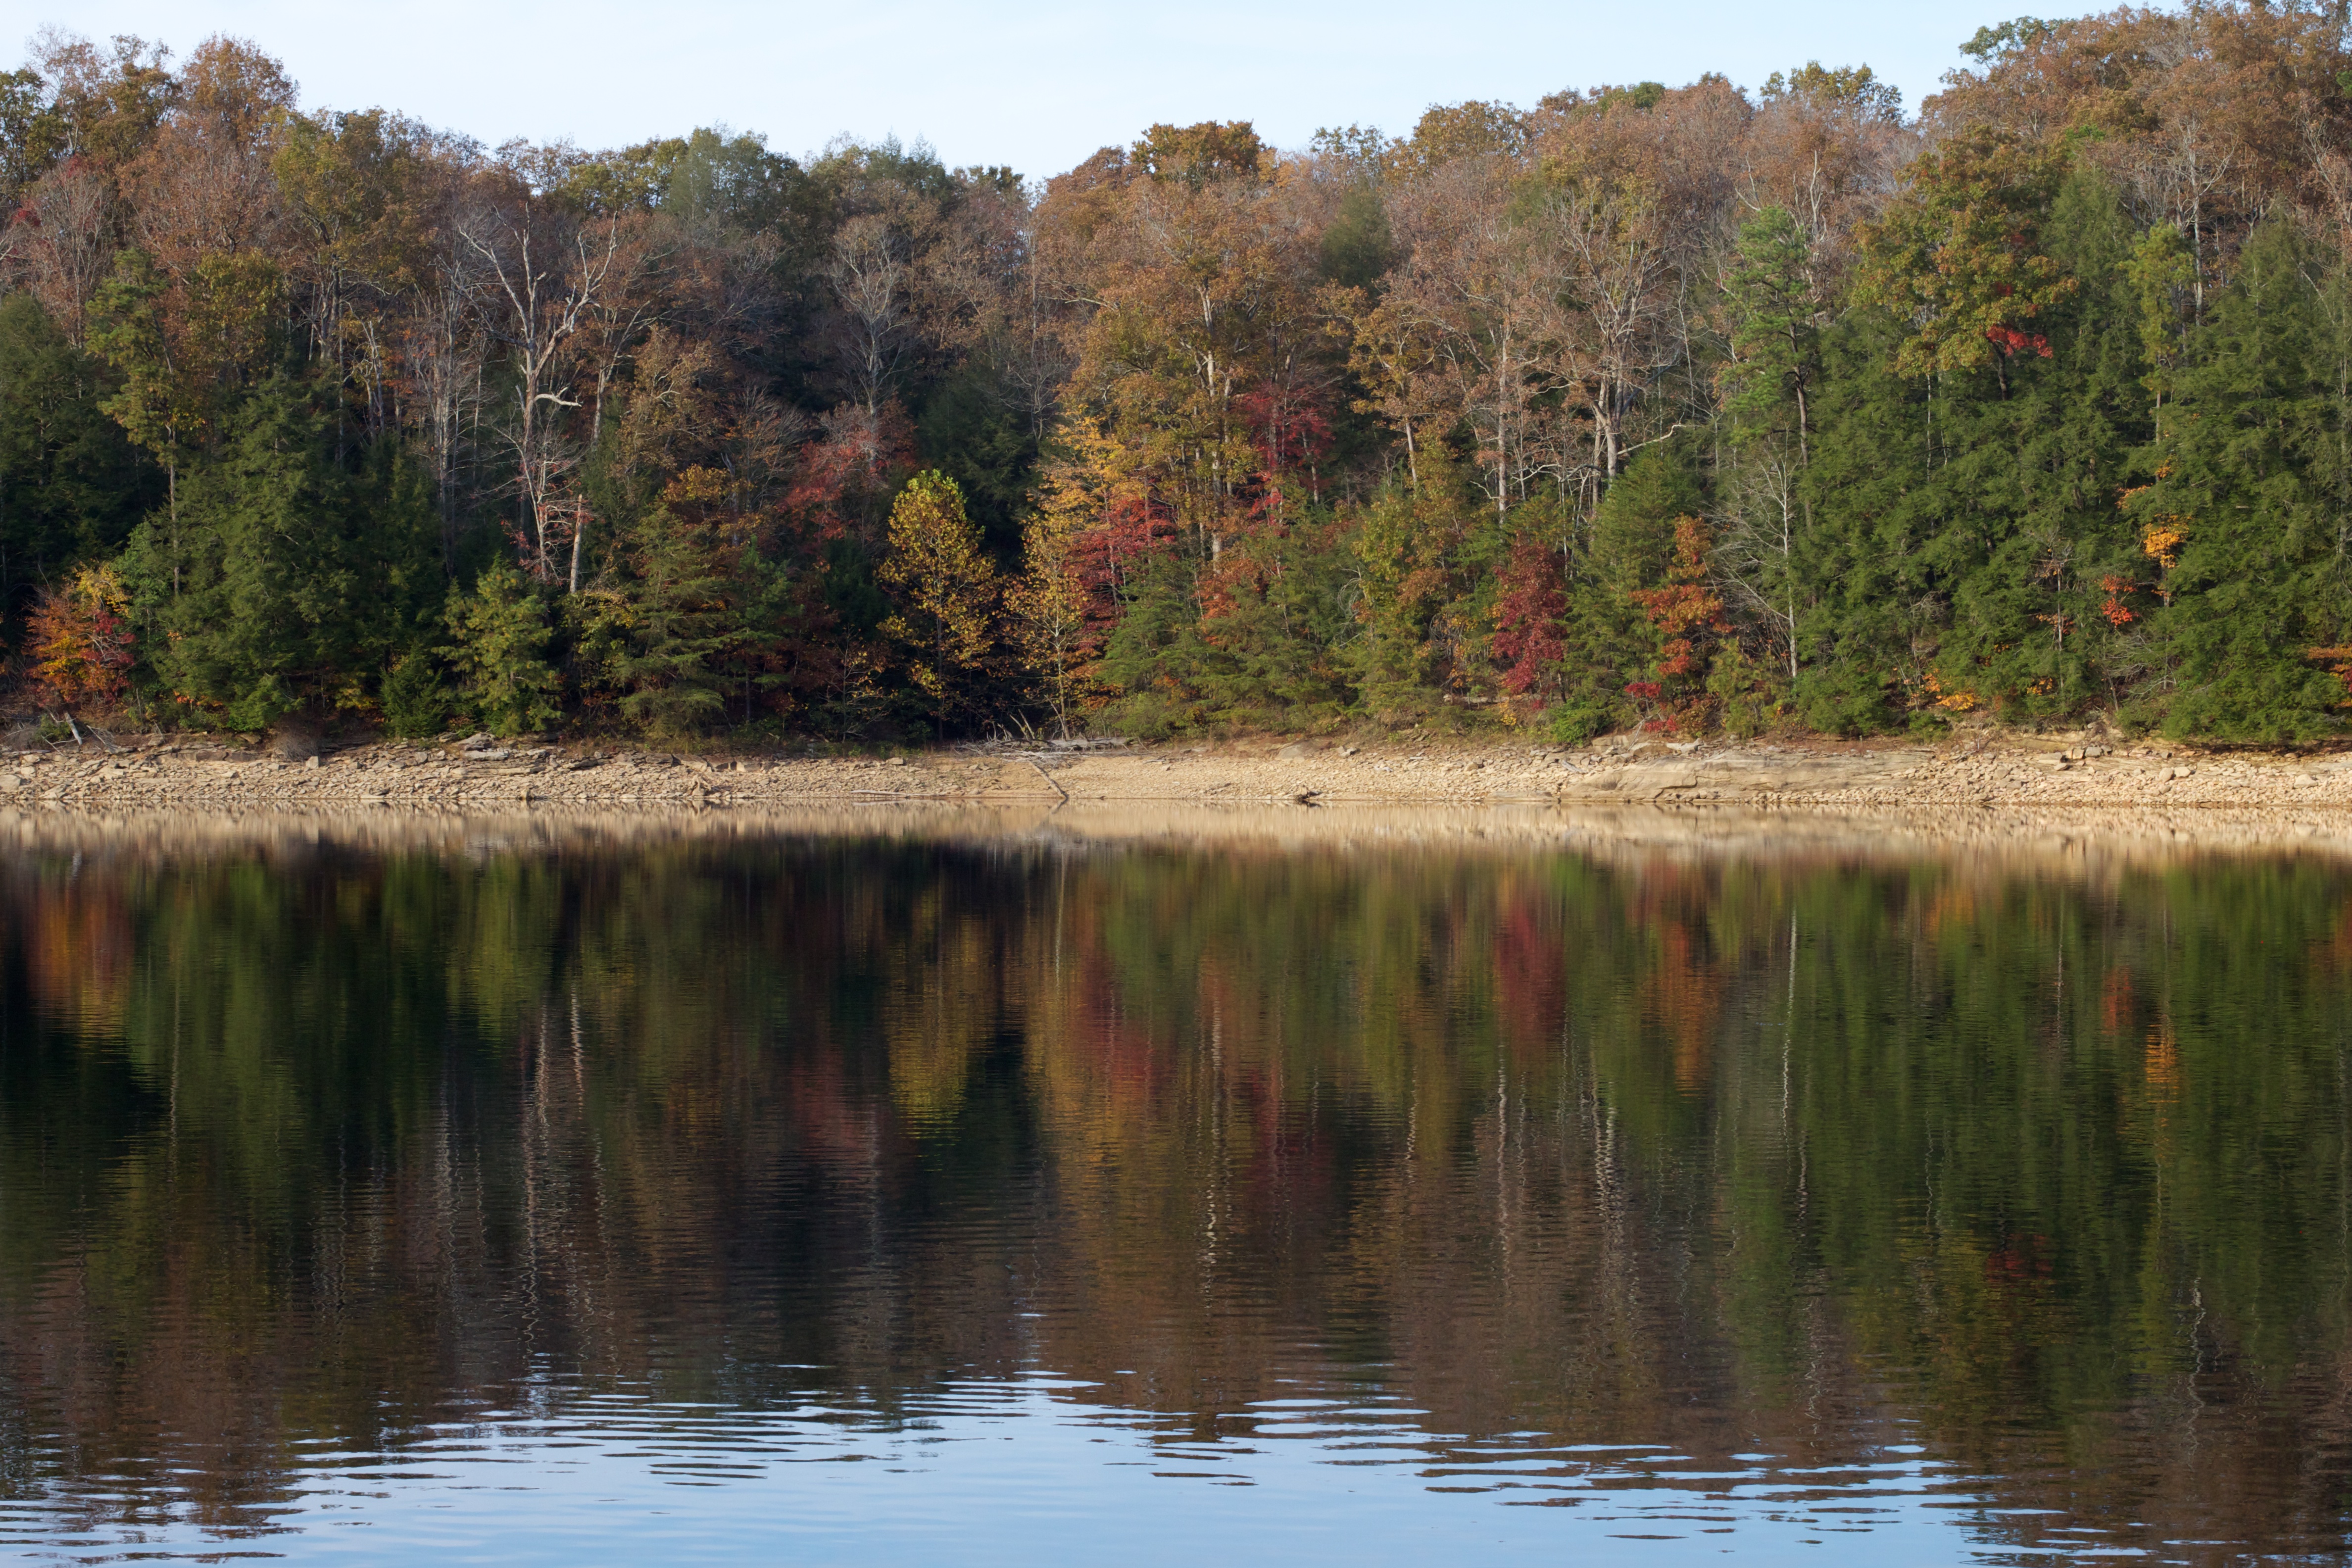
tree, water, marsh, wilderness, leaf, lake, river, pond, reflection, autumn, reservoir, season, wetland, bog, habitat, loch, odyssey, ecosystem, fish pond, natural environment